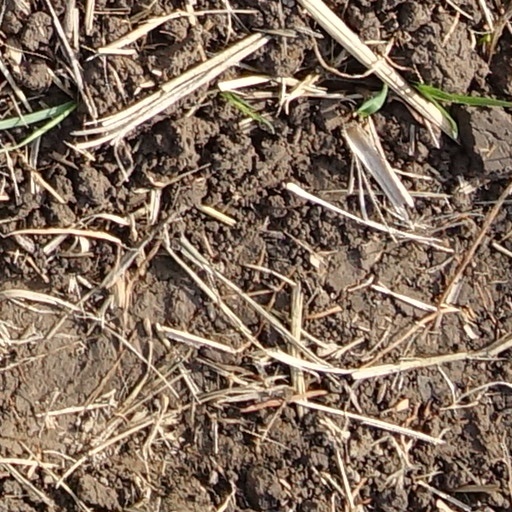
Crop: wheat